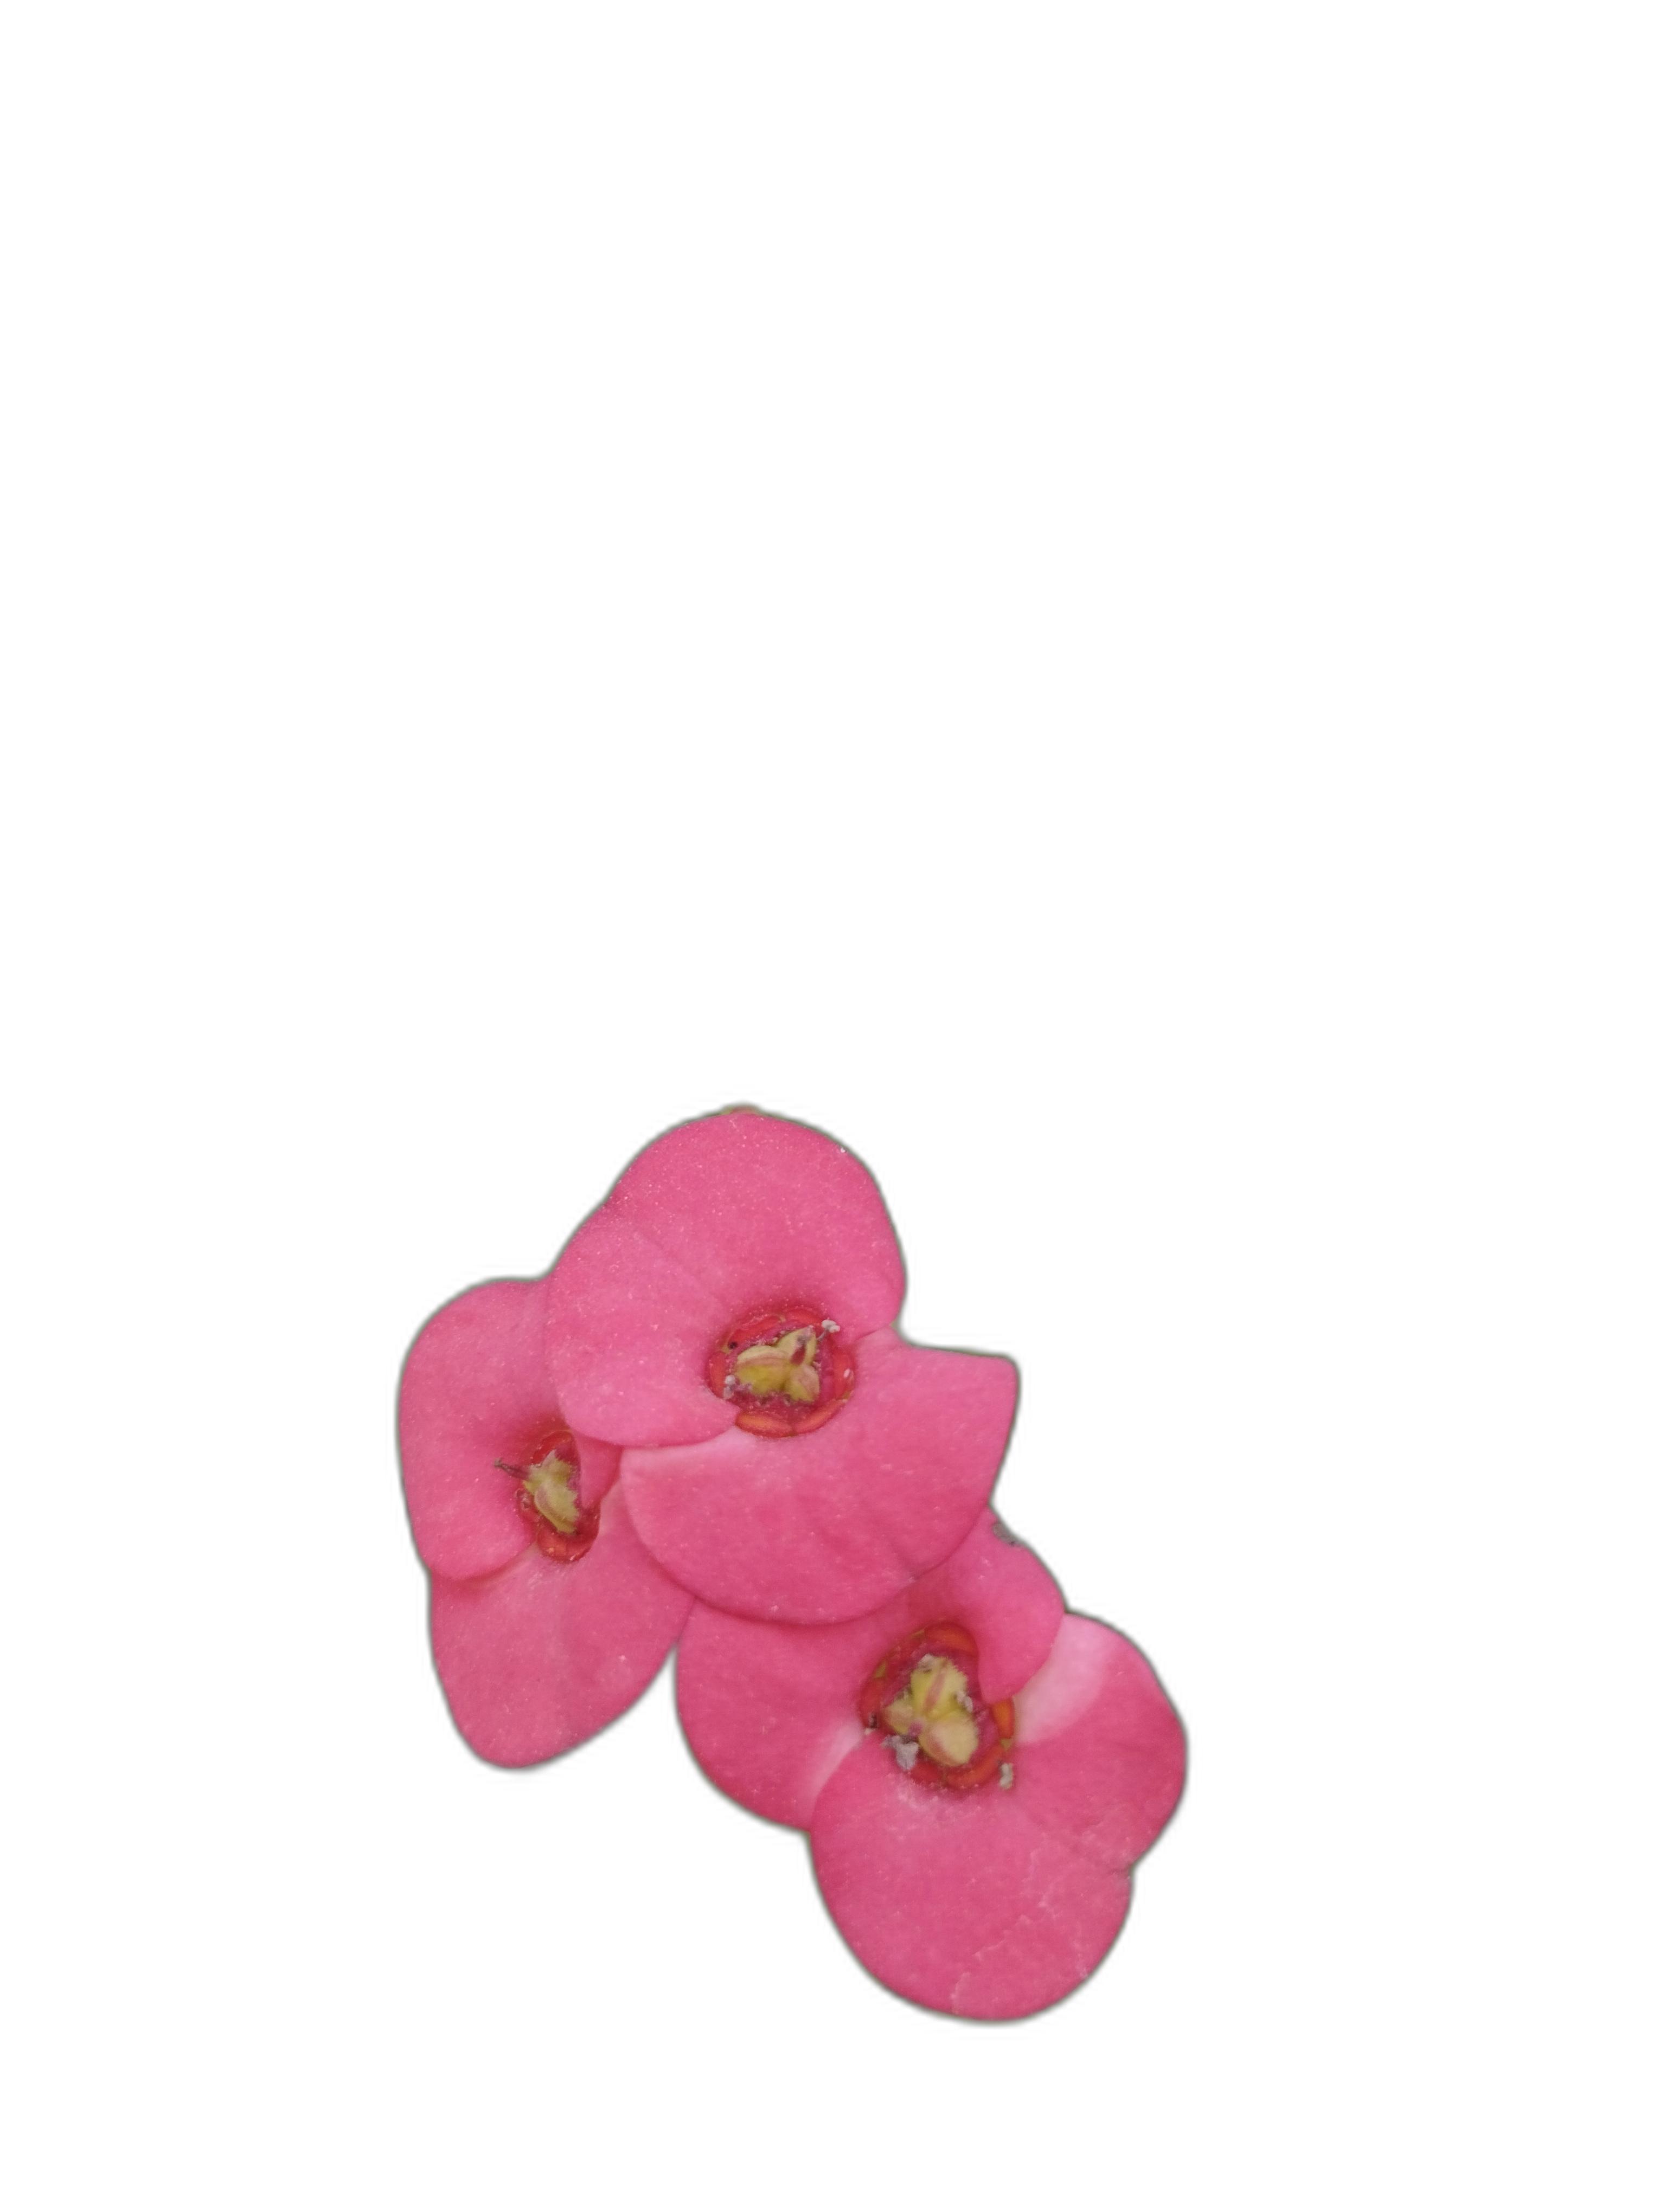
Label: Crown of thorns